C17orf53

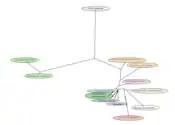

Based on the ortholog table and phylogenetic tree listed to the right, the C17orf53 gene diverged around 1624 MYA when Eukaryotes broke off from Prokaryotes and Archaea. Since then the gene has diverged rapidly, comparable to the speed of fibrinogen. Furthermore, the most distantly related ortholog, Terenaya hassleriana, has three distinct isoforms of its own.